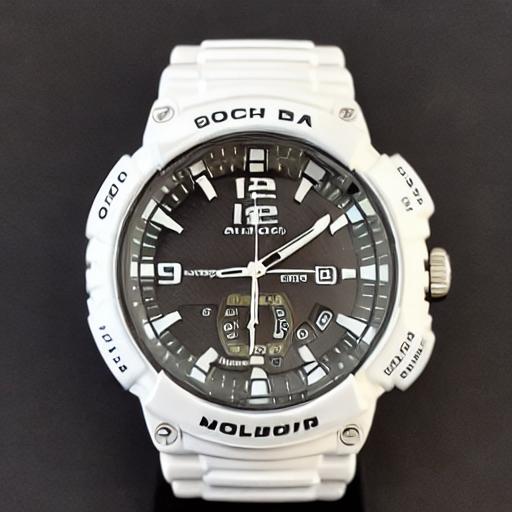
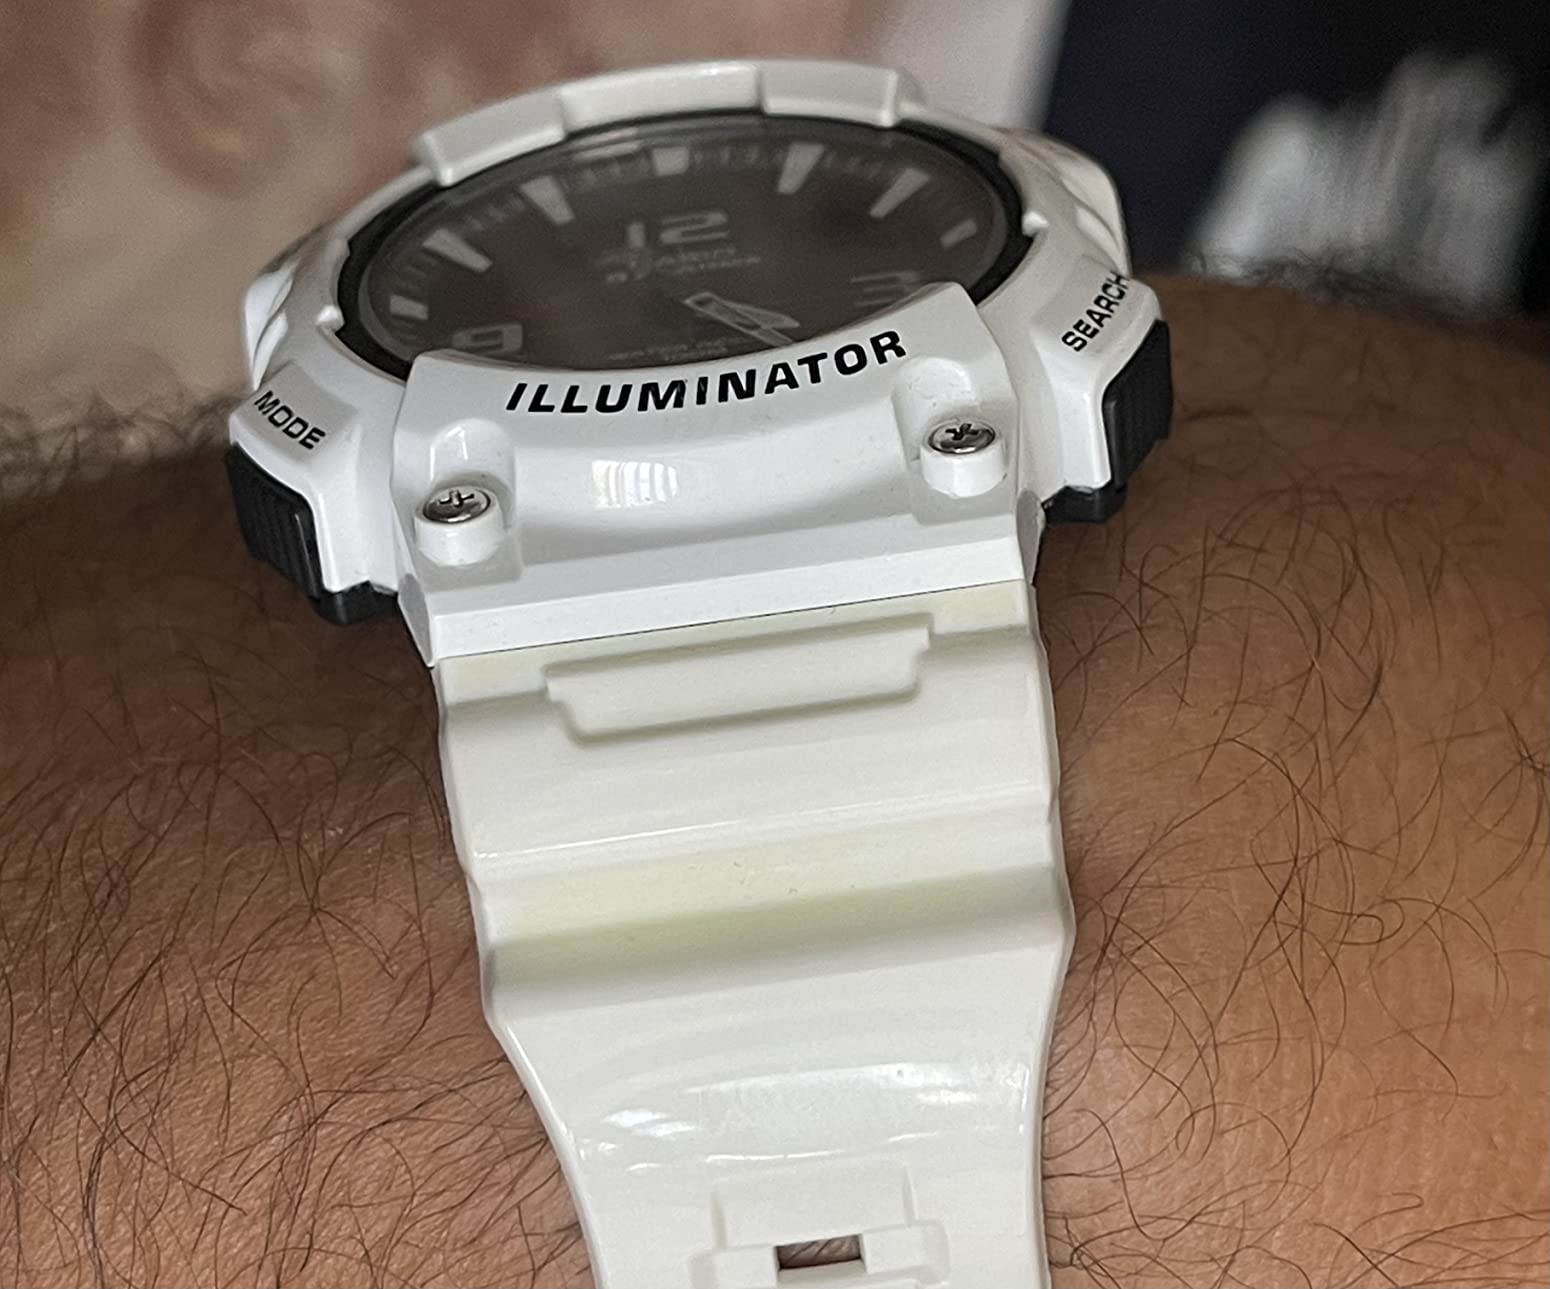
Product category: accessories_watch
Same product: no